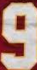
Number: 9